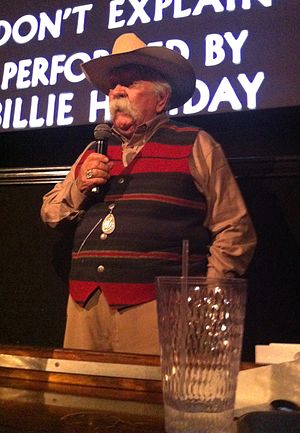
Wilford Brimley
Anthony Wilford Brimley var en amerikansk skuespiller.